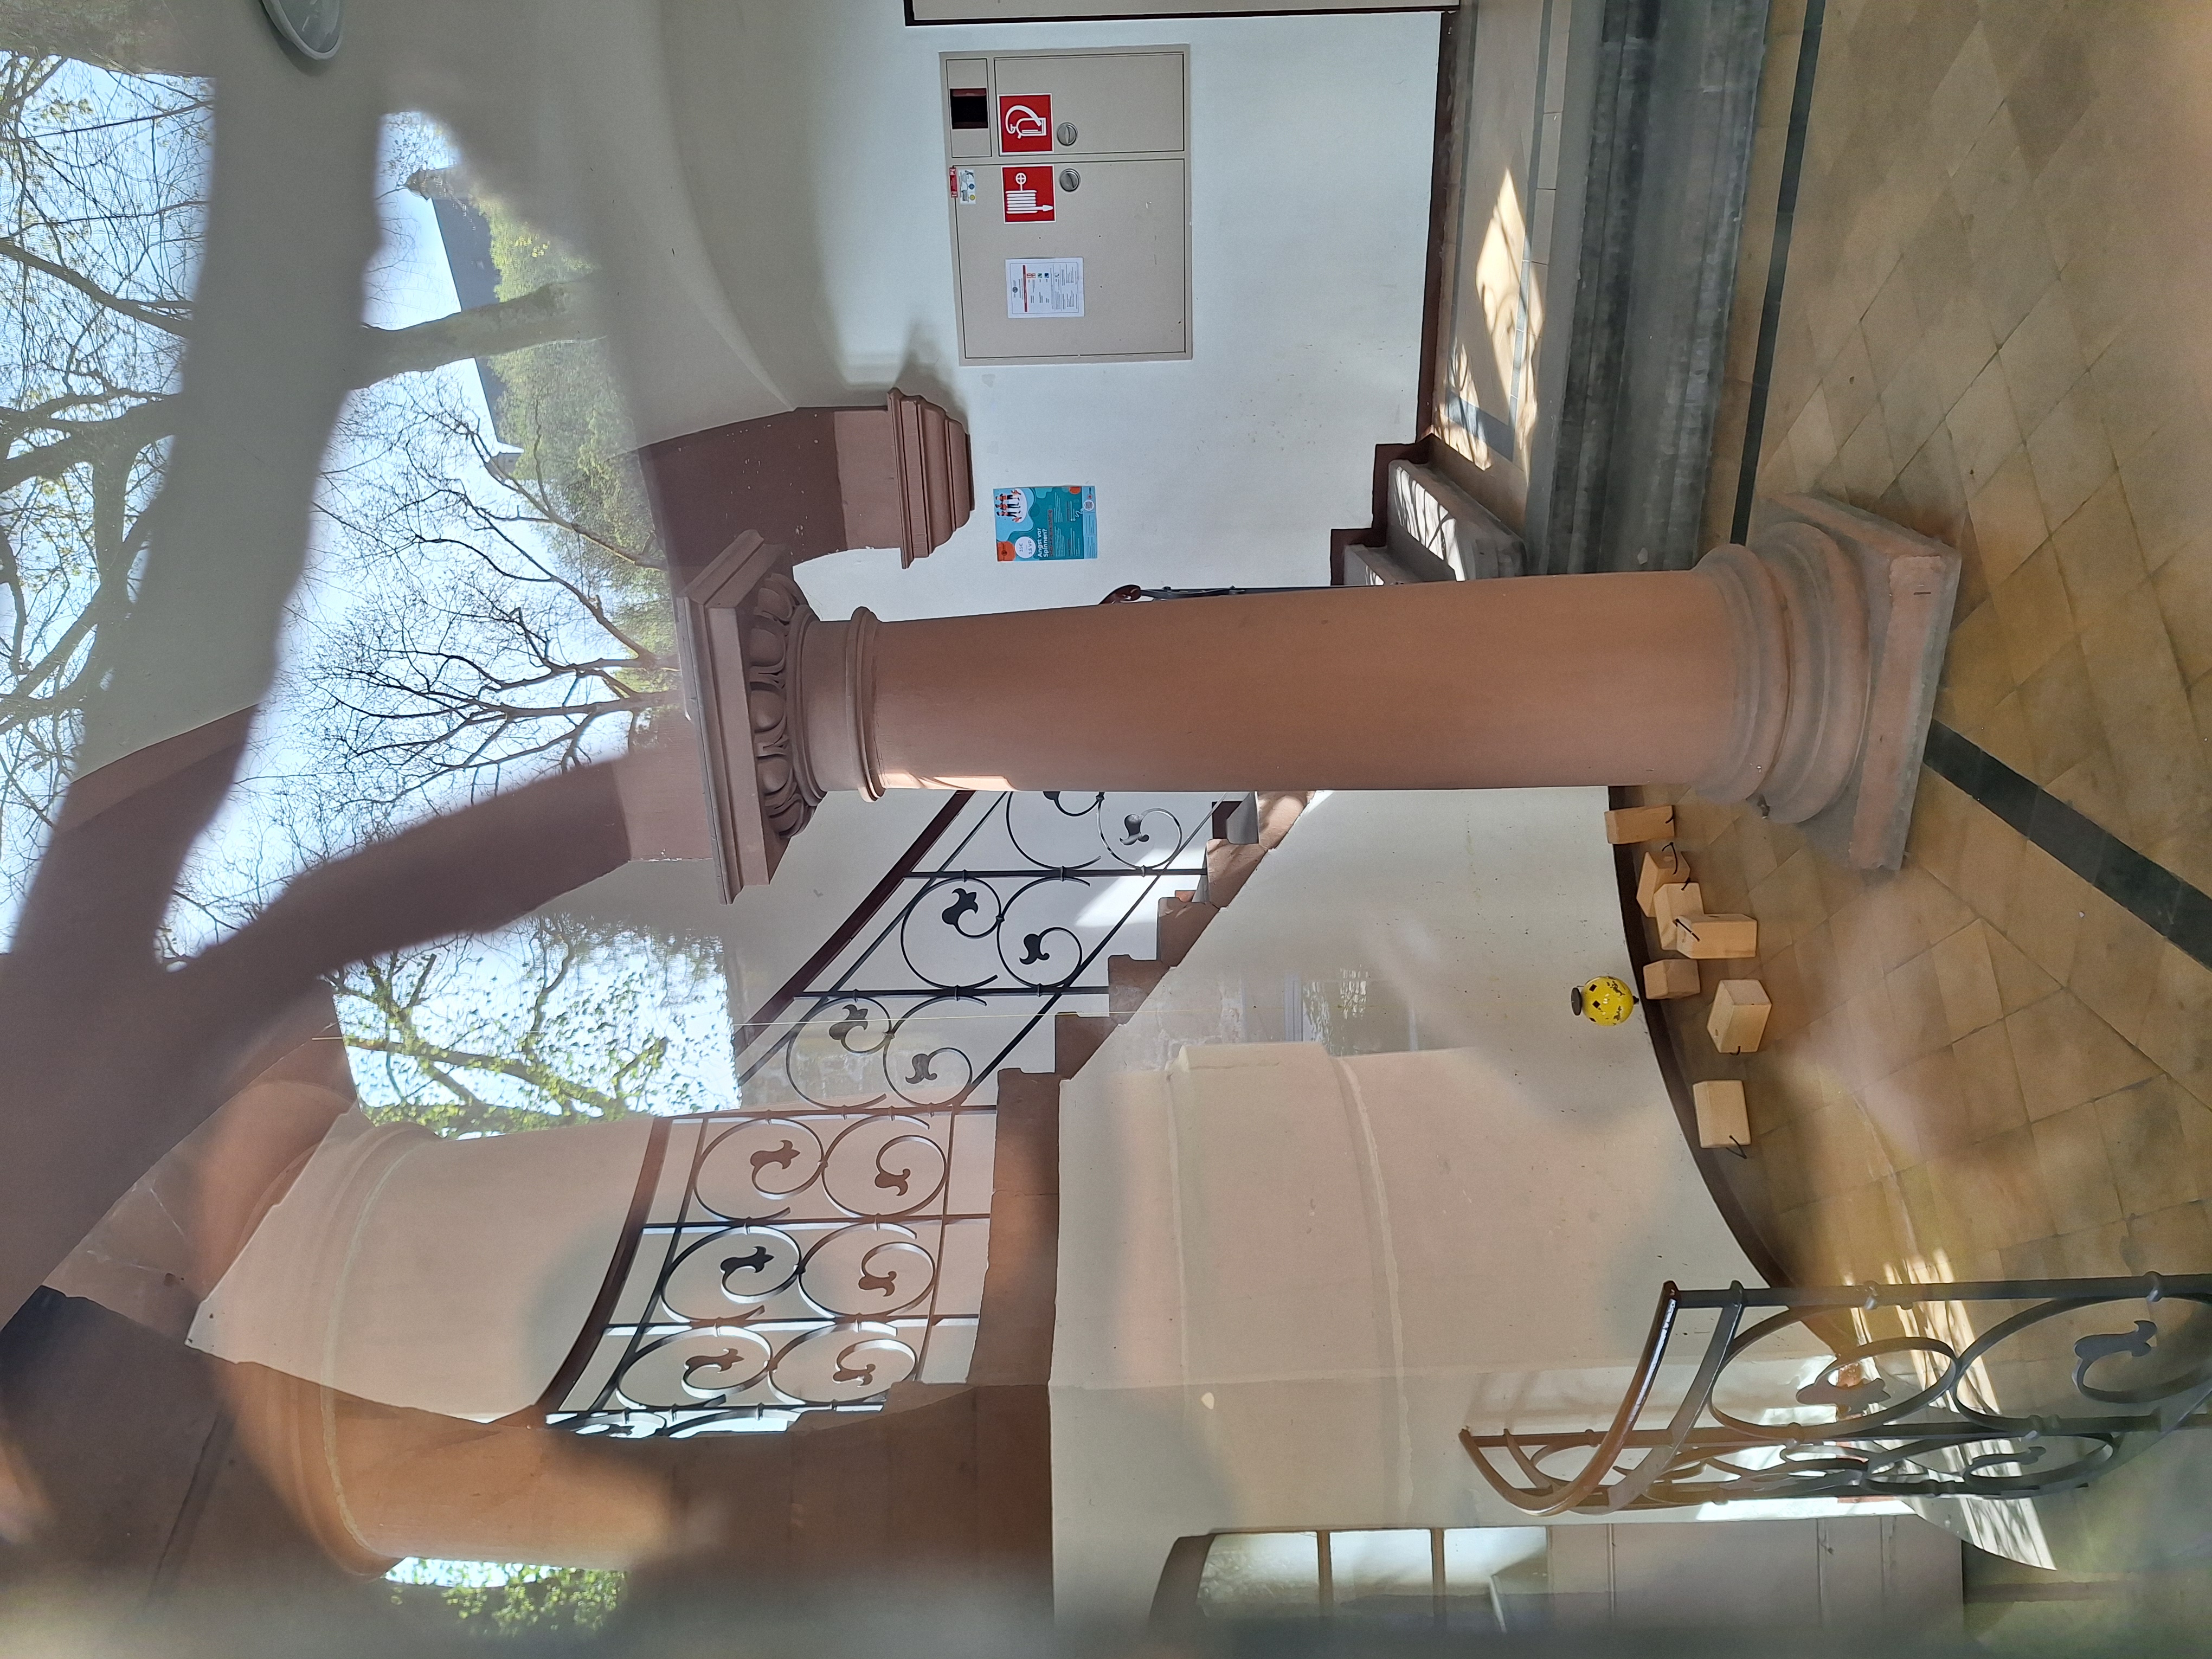
Building: Renthof 6